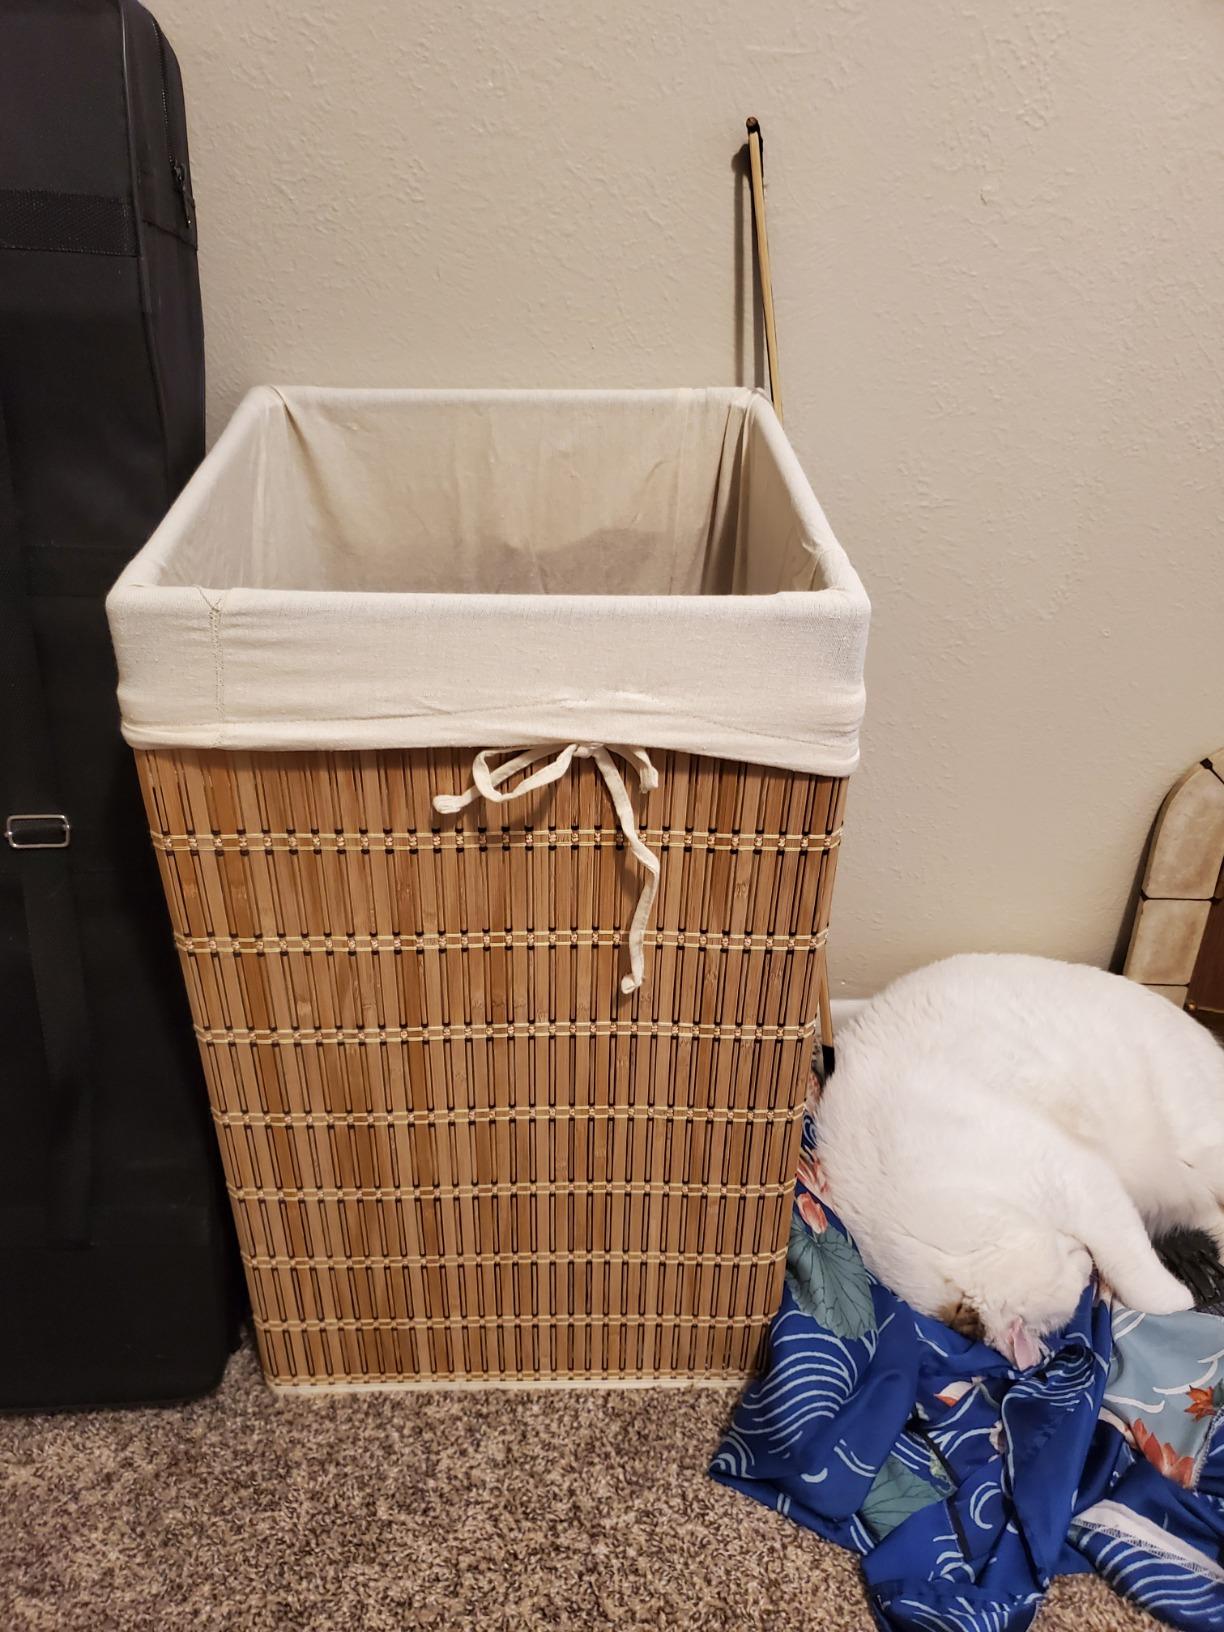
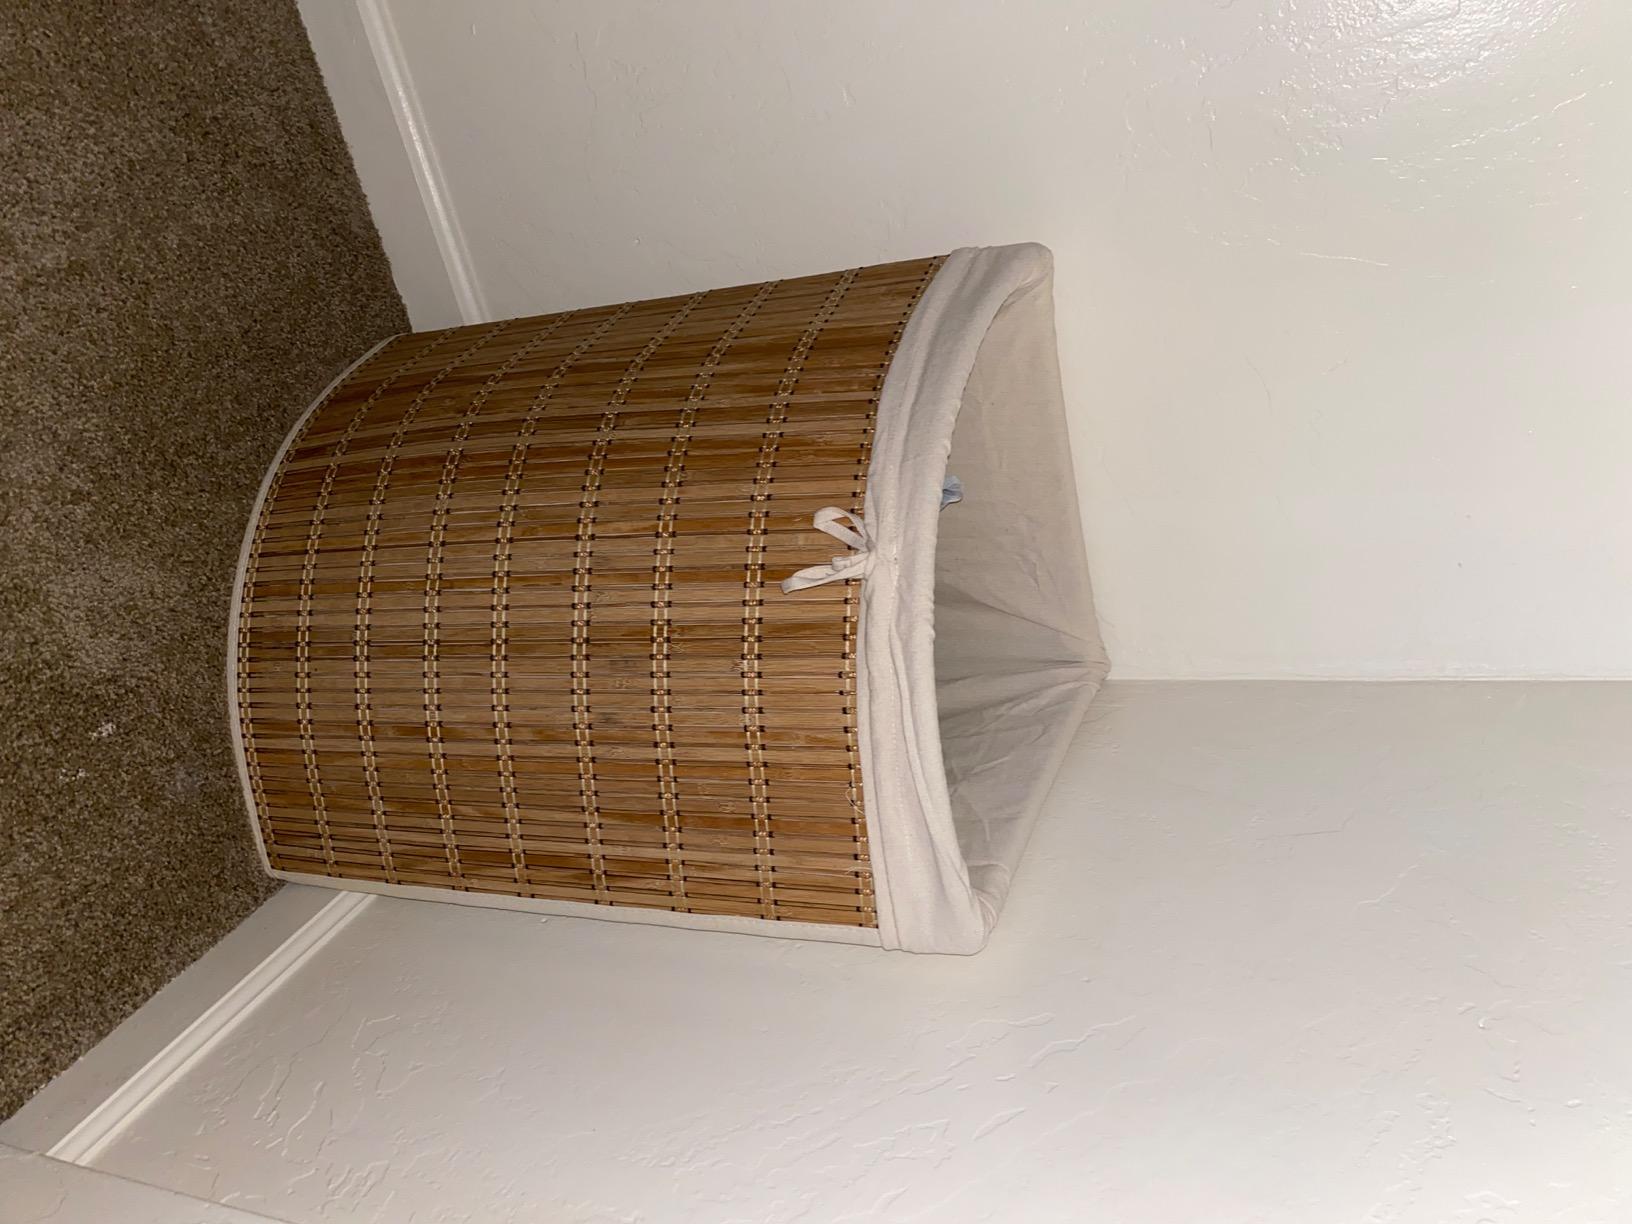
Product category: items_hamper
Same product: no